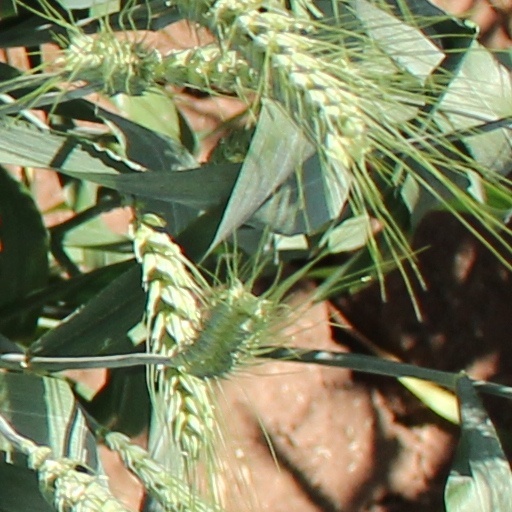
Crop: wheat